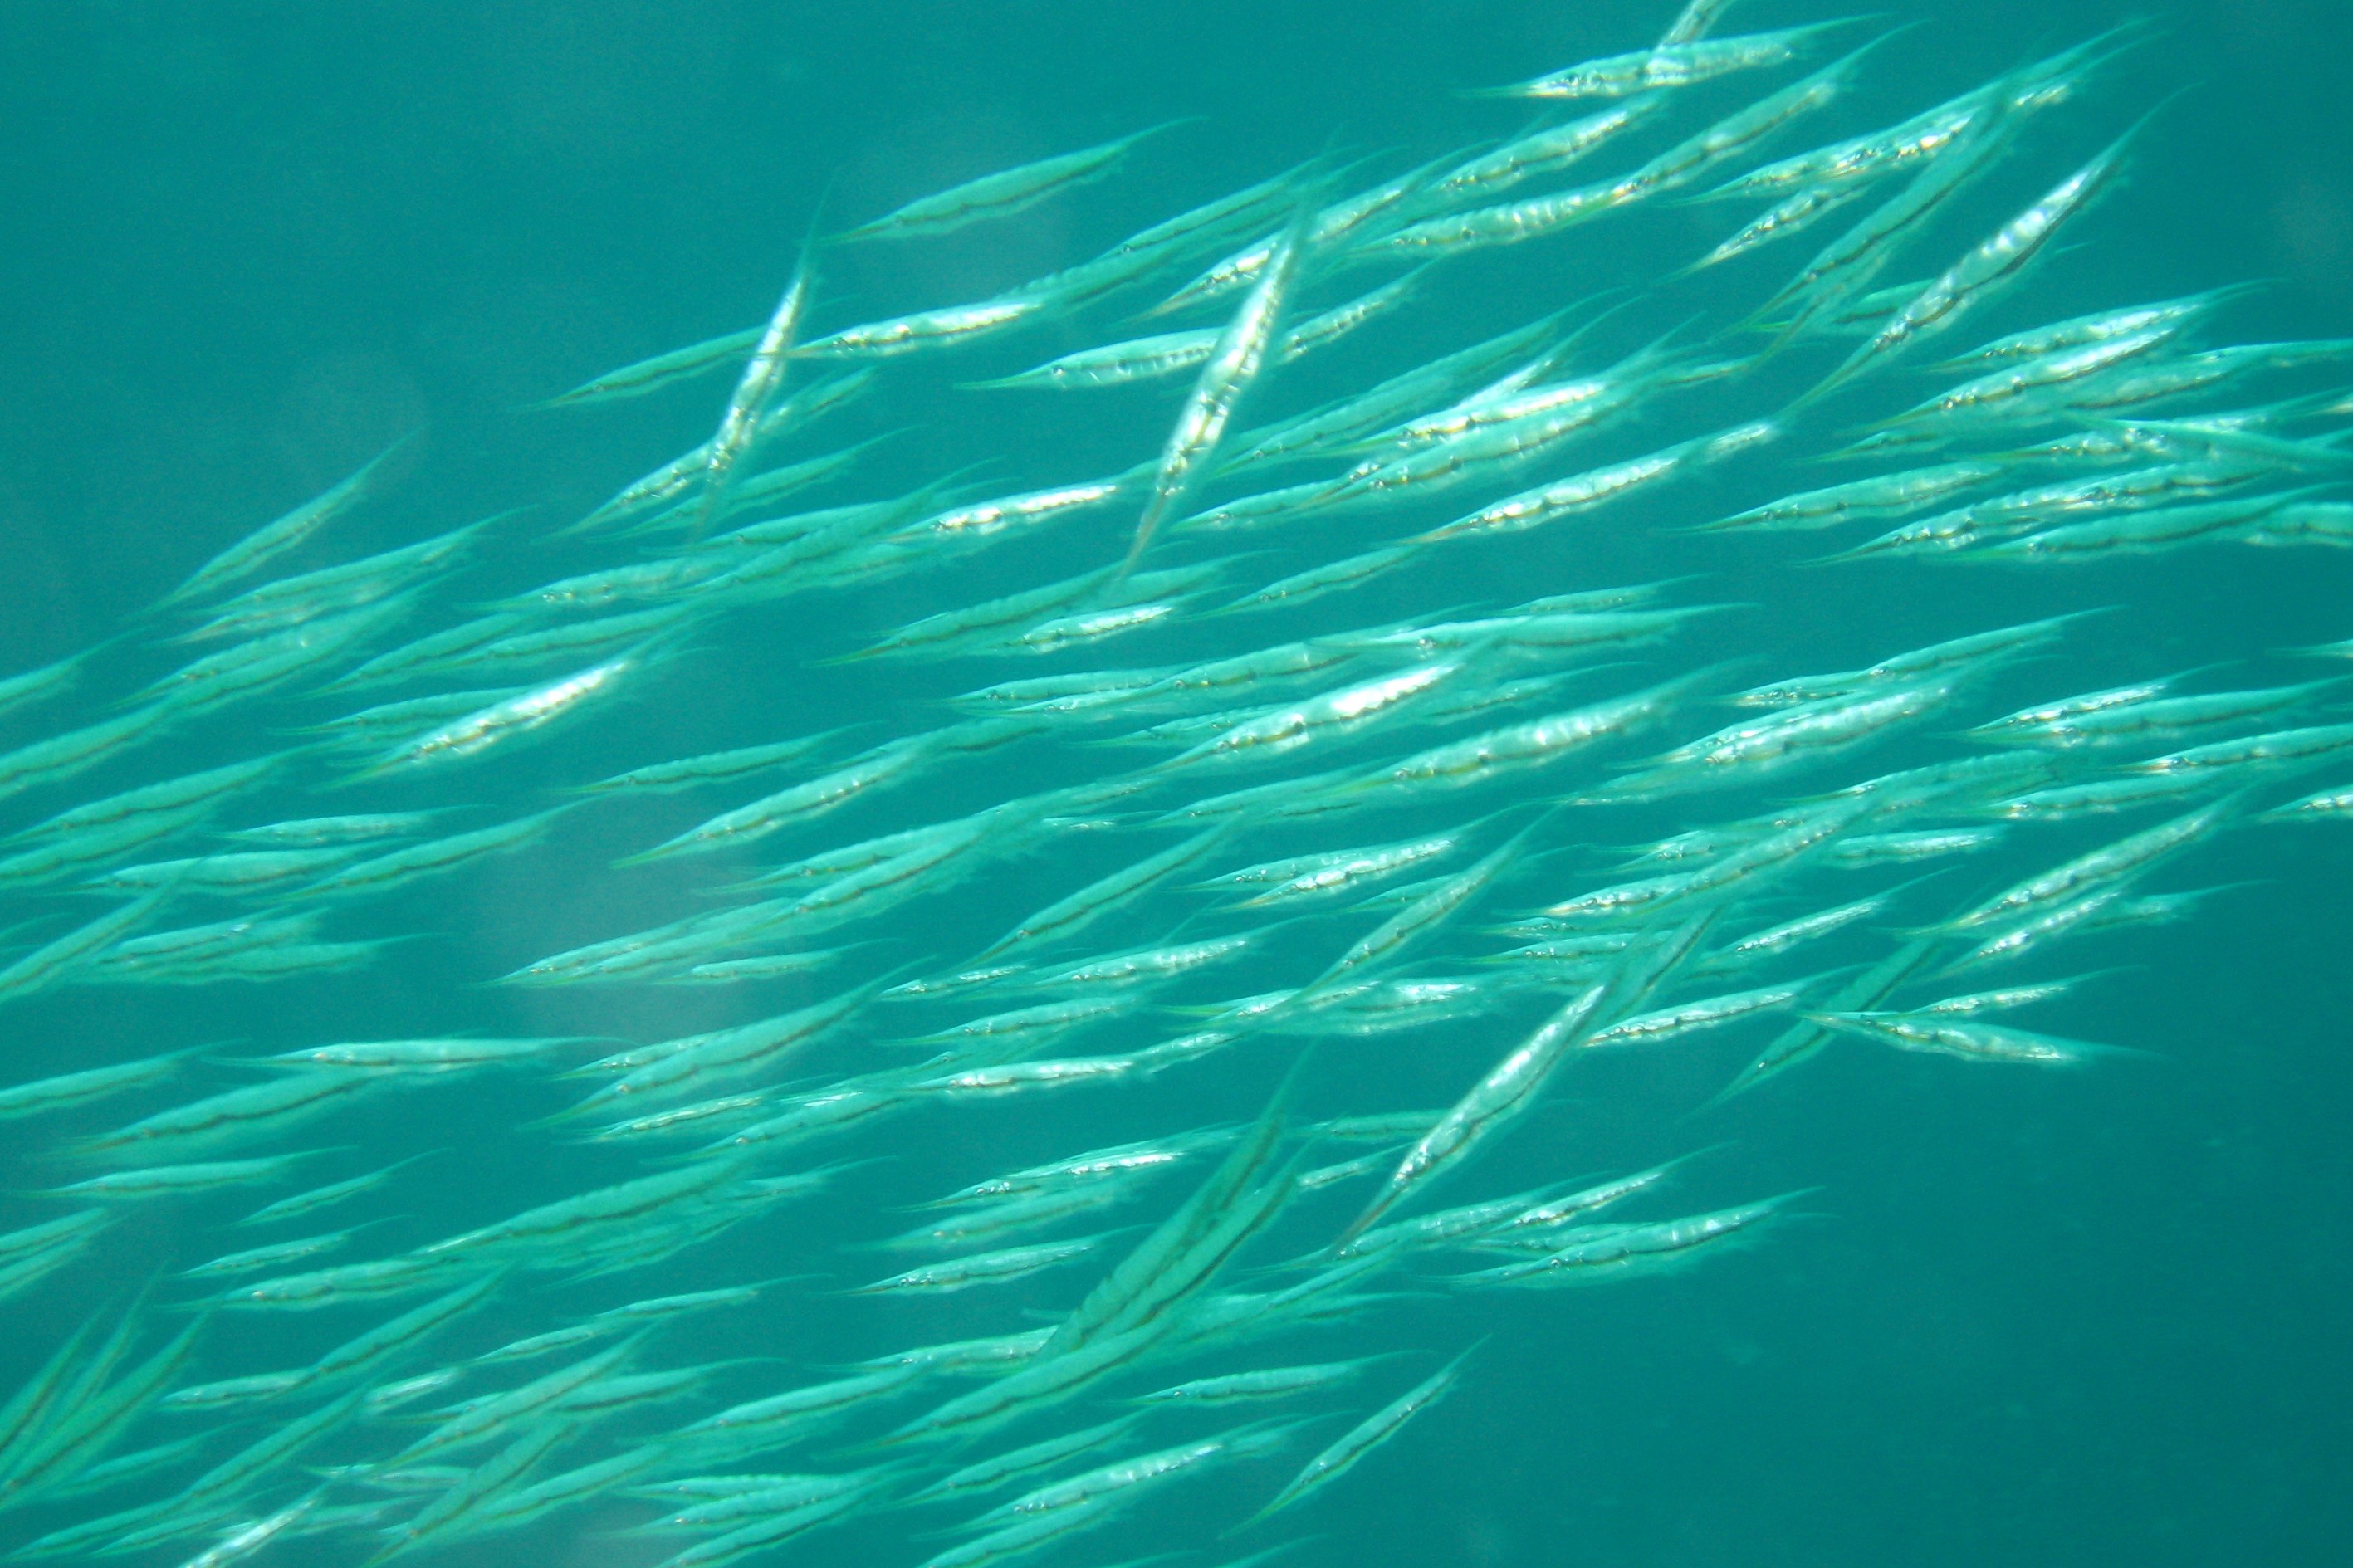
sea, ocean, sunlight, wave, diving, underwater, high, biology, fish, coral, coral reef, reef, hires, hi, res, scuba, undersea, shoal, strigatus, shrimpfish, aeoliscus, taxonomy binomial aeoliscusstrigatus, marine biology